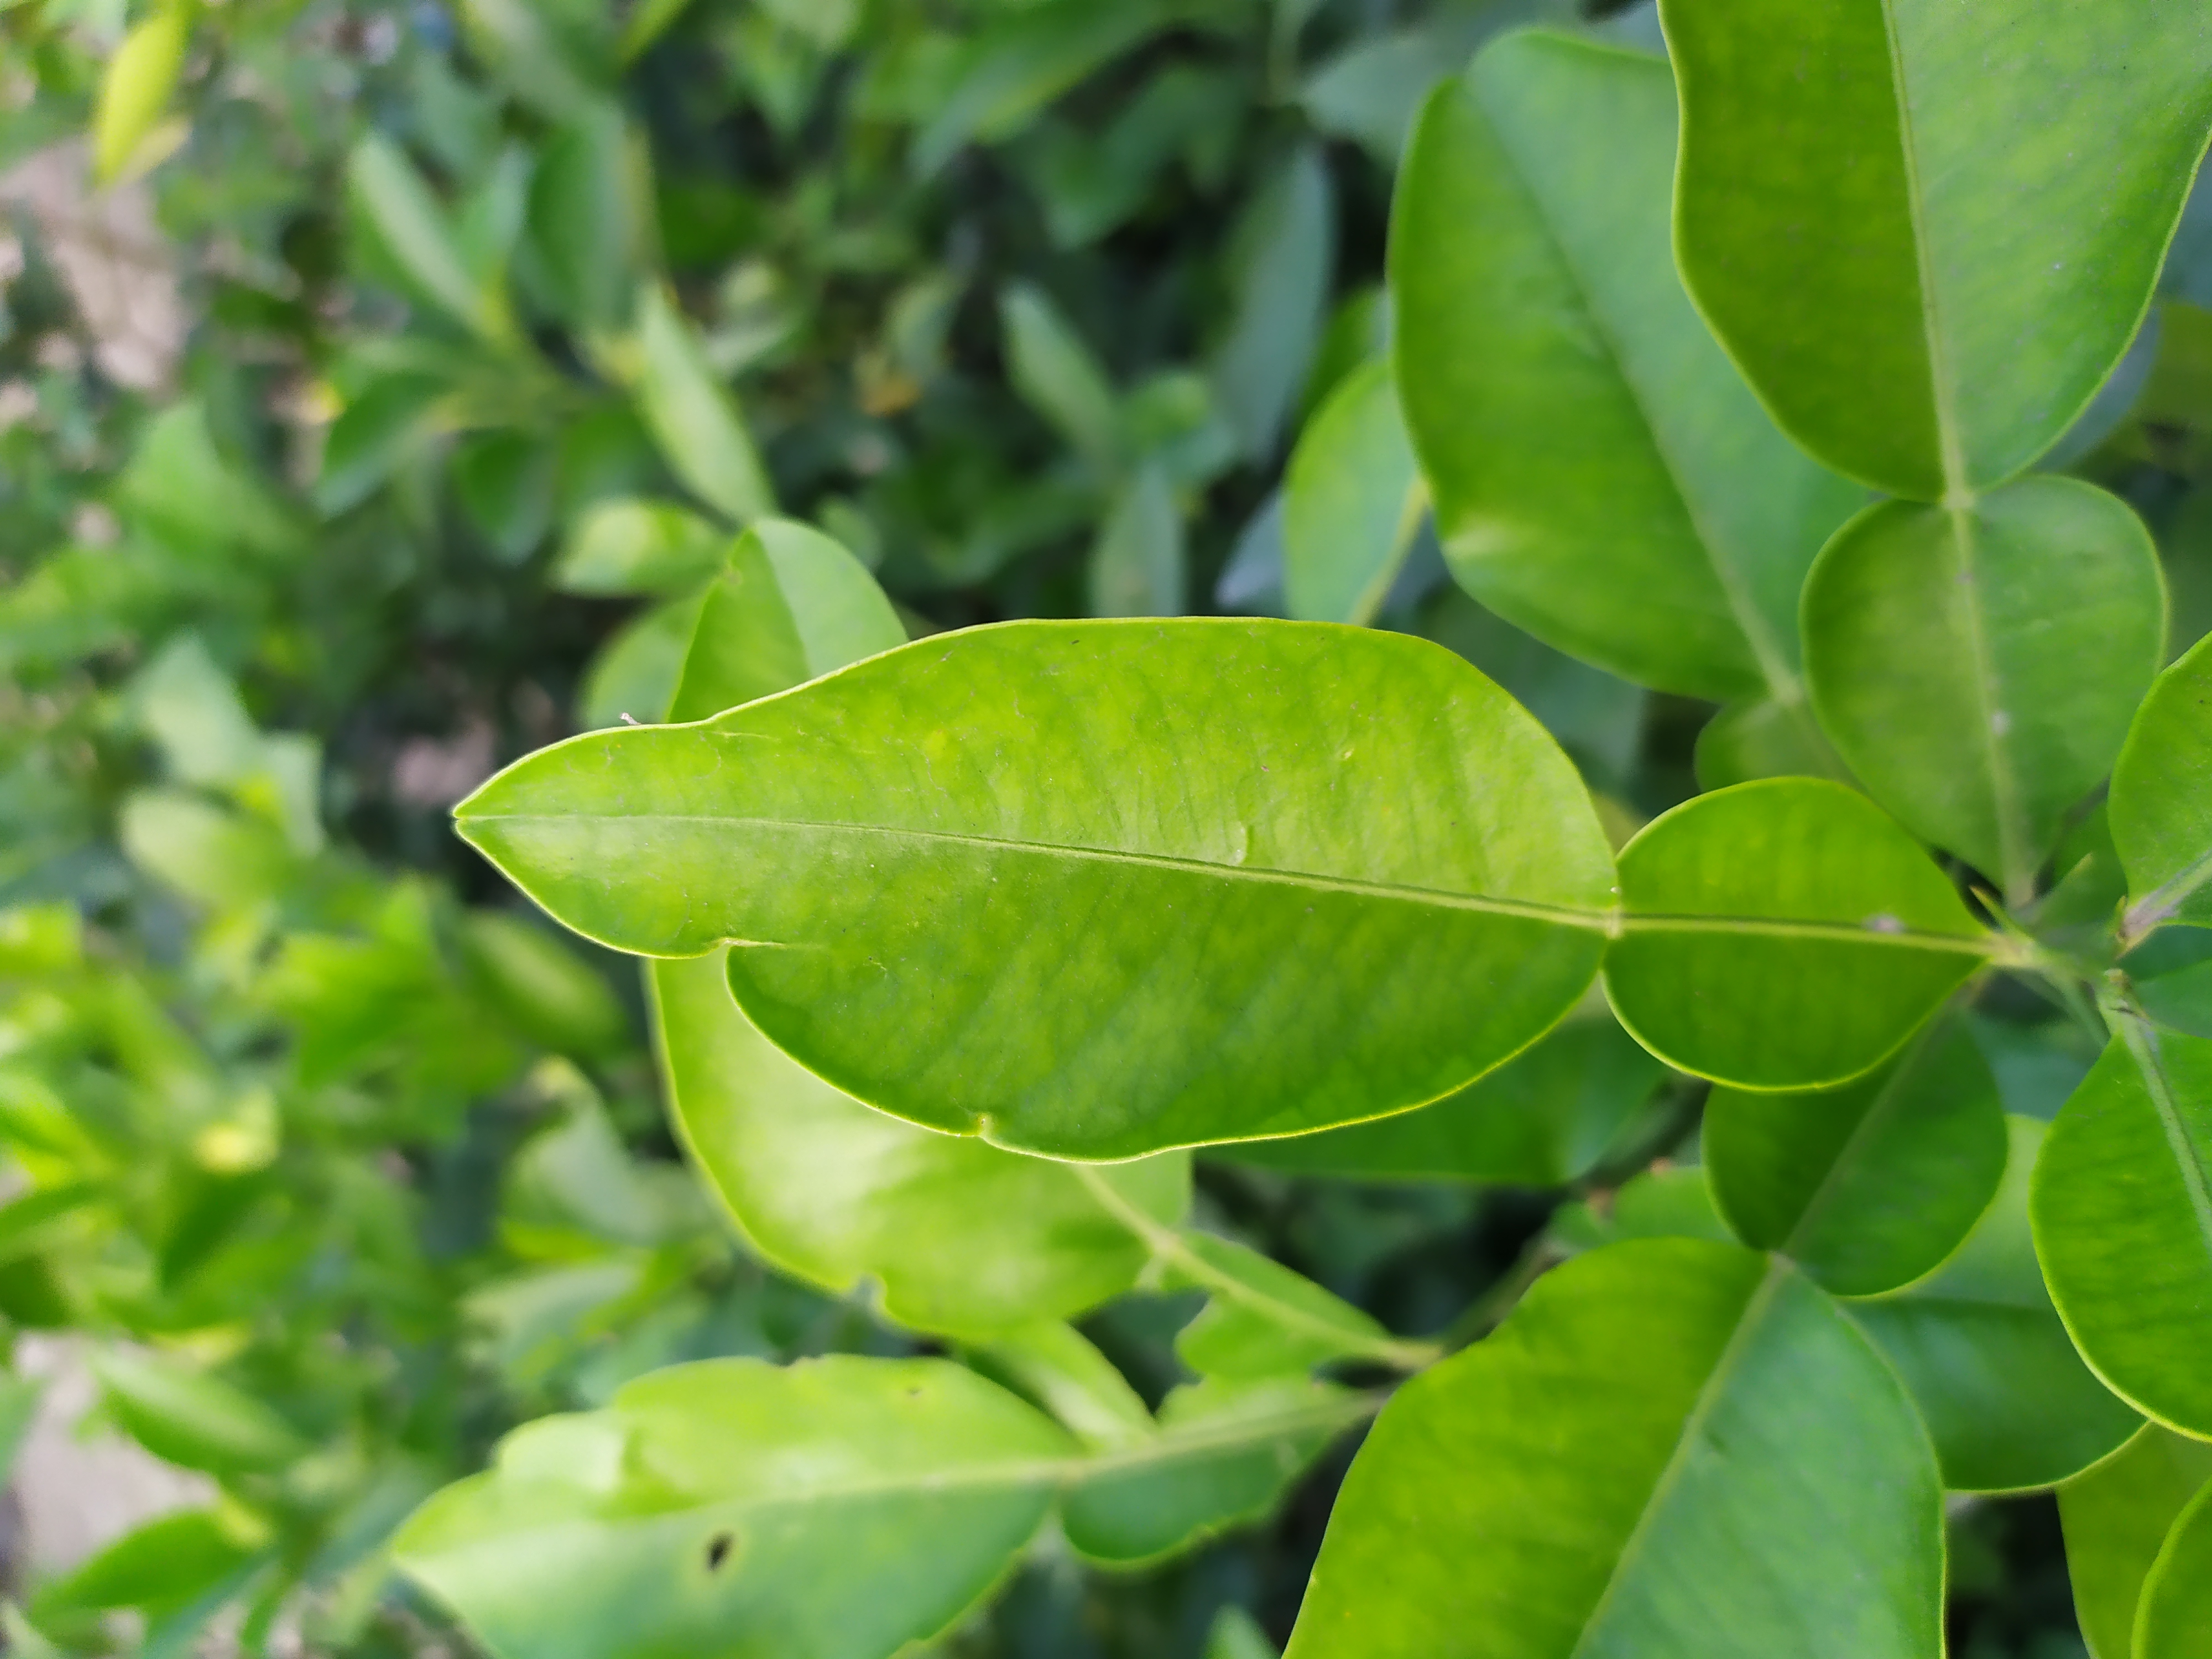
Mandarin leaf variety: Nagpuri